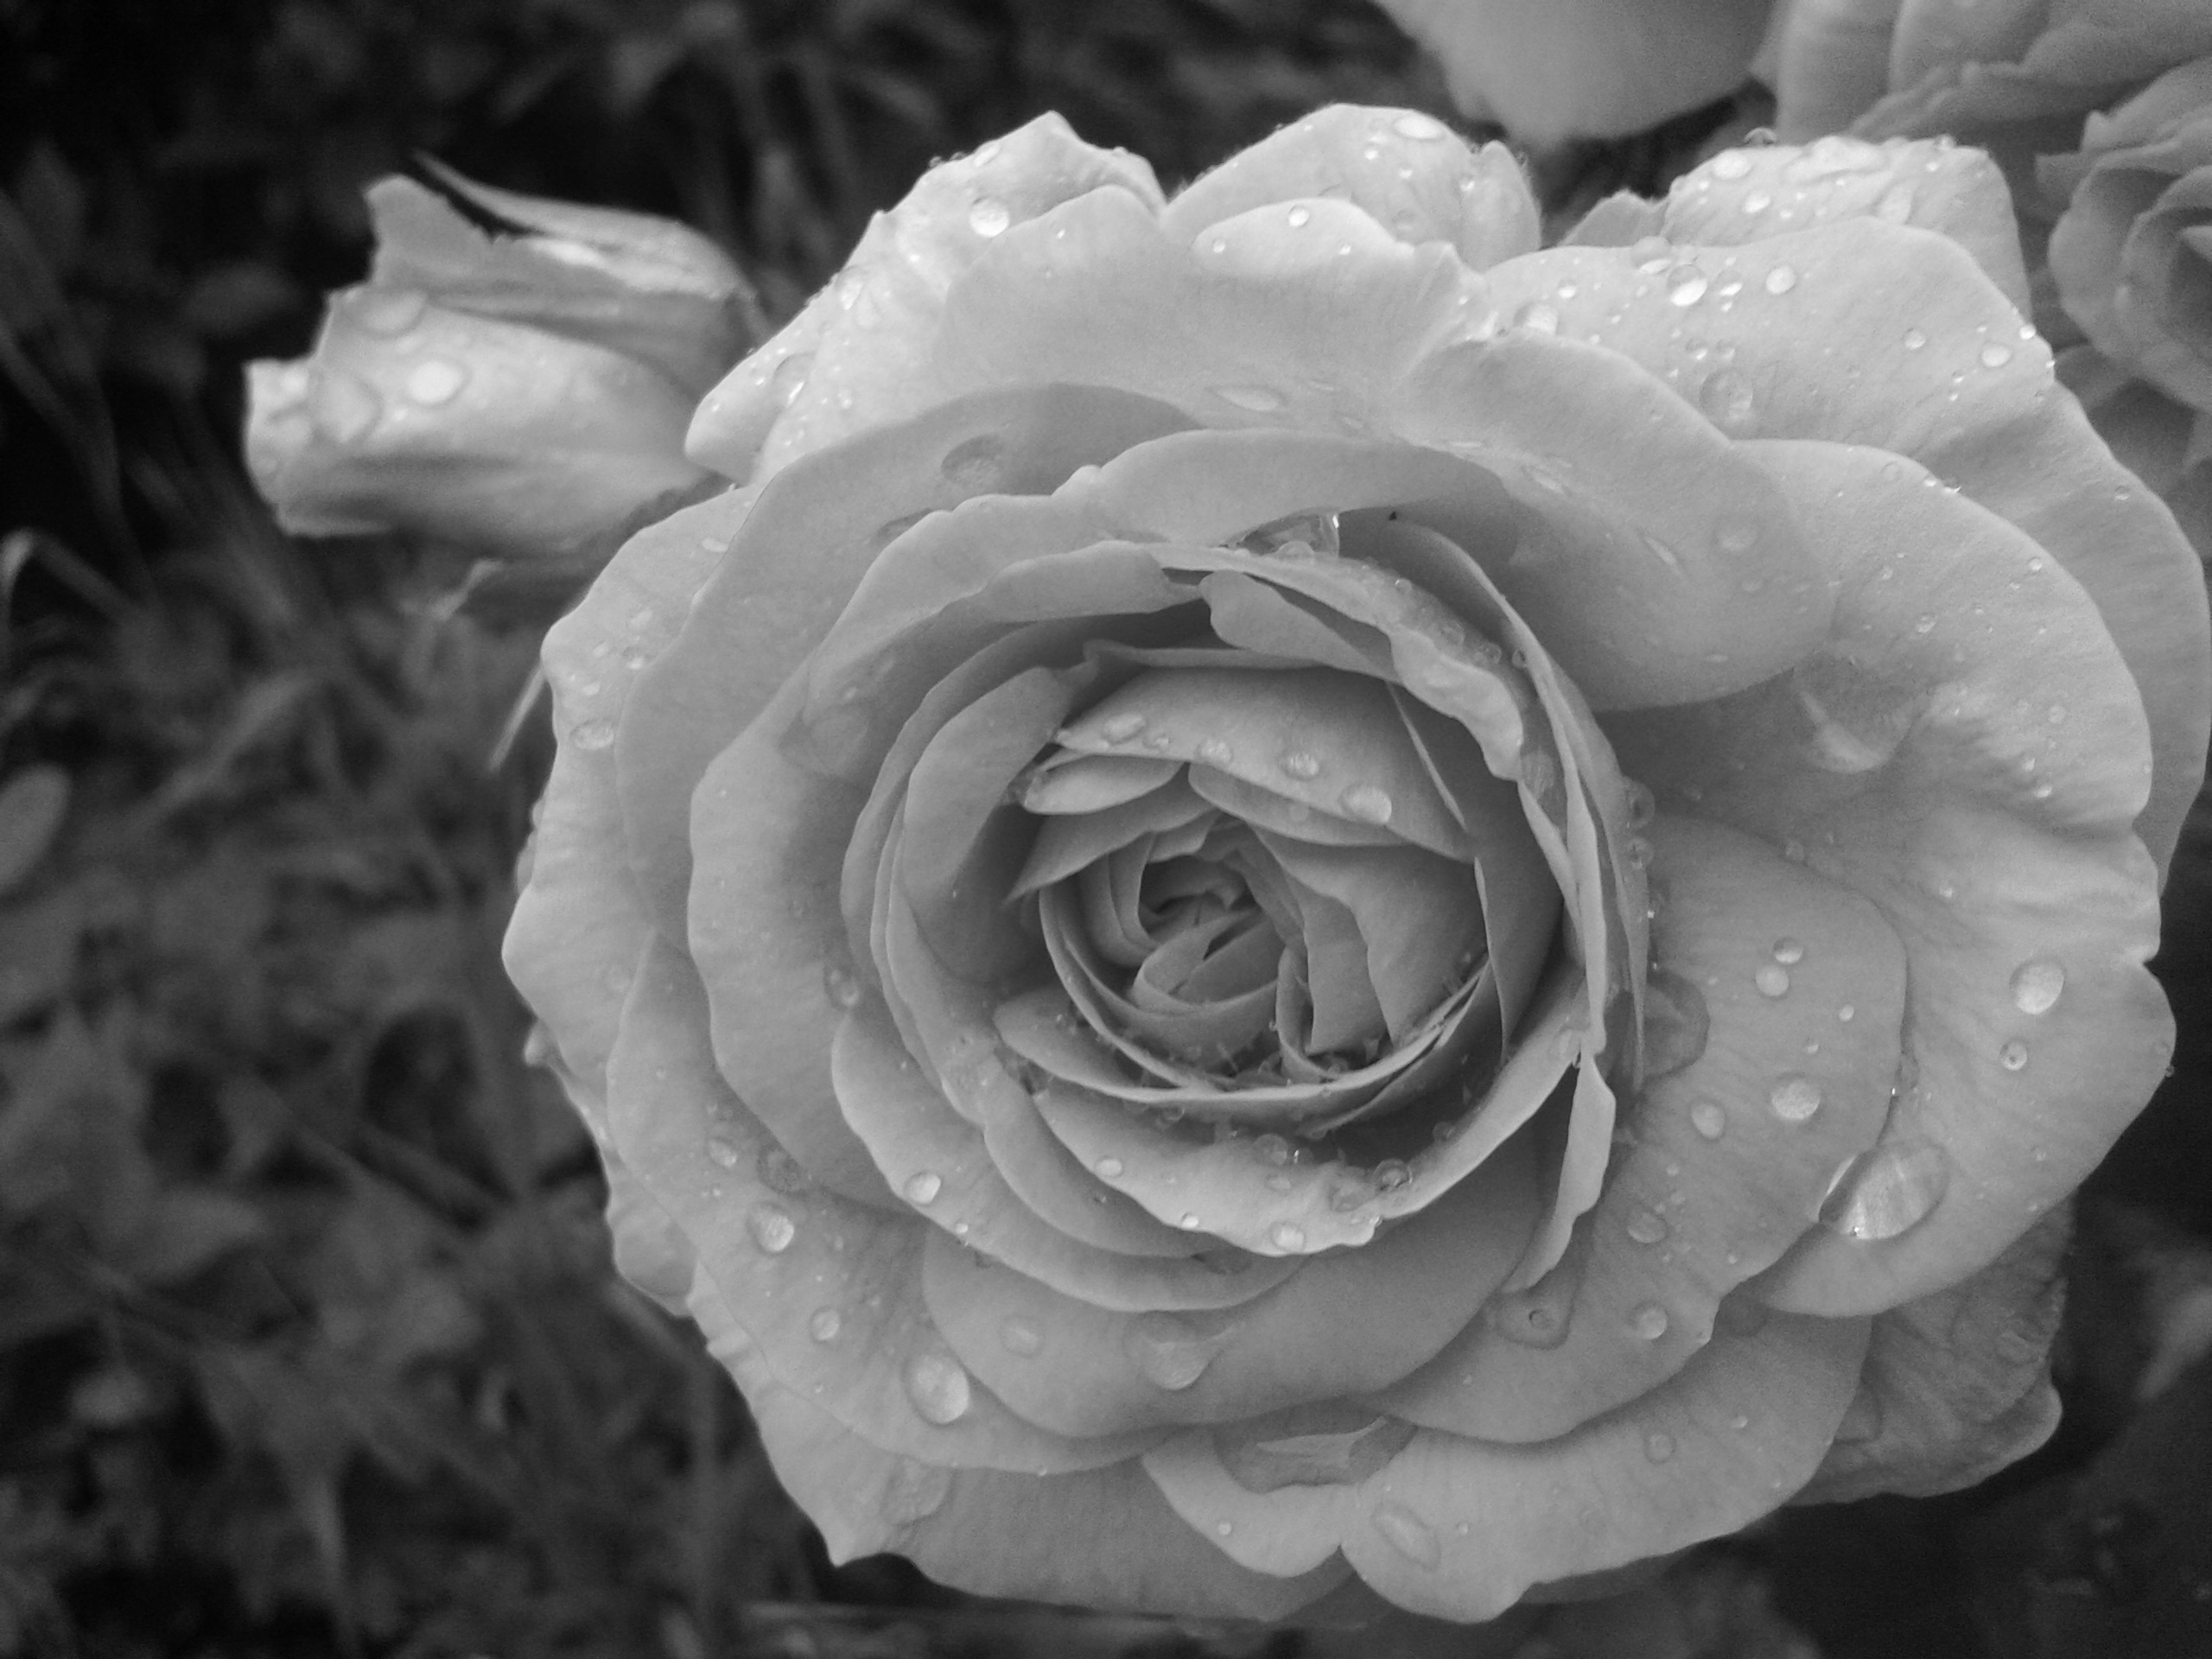
black and white, plant, white, photography, flower, petal, rose, monochrome, flora, close up, petals, floribunda, macro photography, flowering plant, garden roses, rose family, monochrome photography, plant stem, land plant, rose order